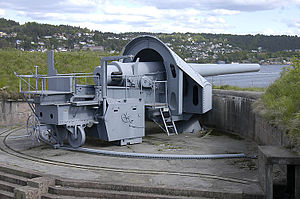
Oscarsborg
En af de tre kanoner på Oscarsborg der gav ild under sænkingen af krydseren «Blṻcher»
Oscarsborg er et norsk fort, der ligger på en klippeø ved indsejlingen til Oslo i Oslofjorden ud for den lille by Drøbak.